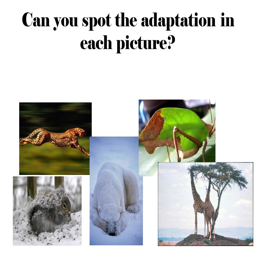
can you spot the adaptation in each picture